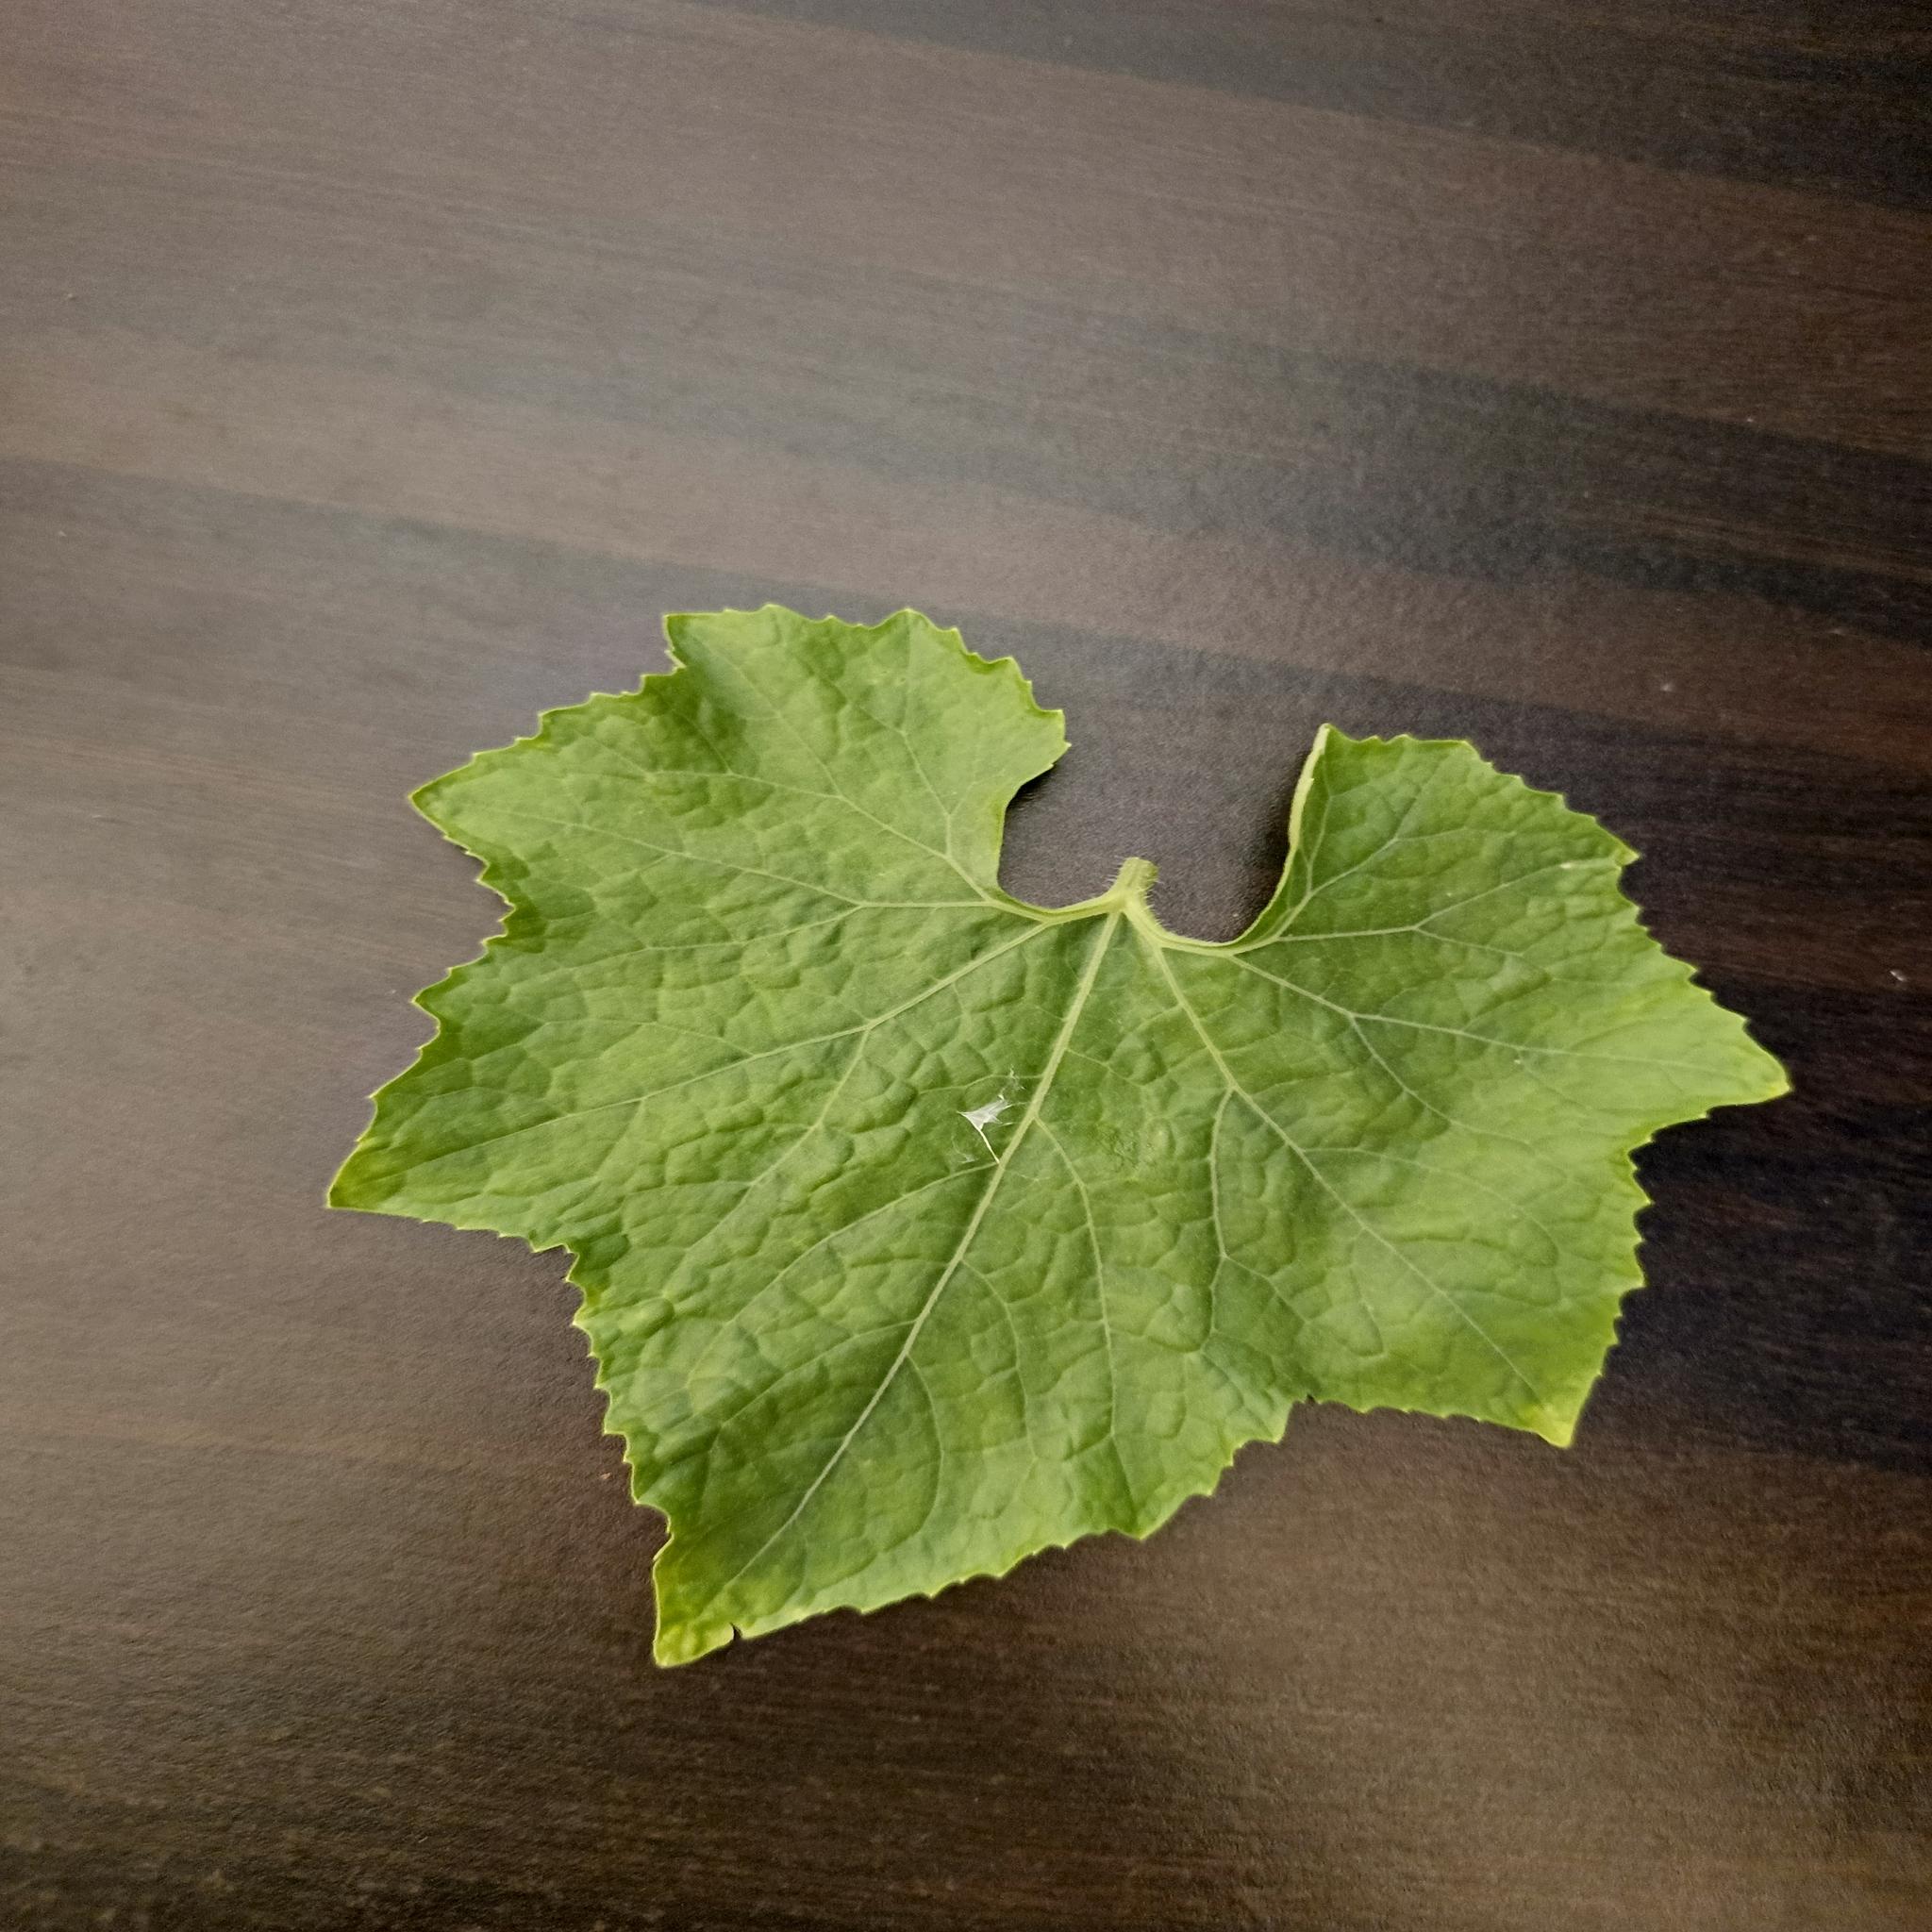
Label: Healthy